Mike Turner

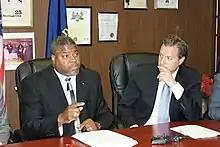
Dayton NAACP president Derrick Foward urges Congressman Turner to support Affordable Care Act and The Voting Rights Amendment Act of 2015.

Turner also started a program called "Rehabarama", which attracted professionals to historic properties in the city. He was reelected in 1997 over Democratic city commissioner Tony Capizzi. In 2001 he lost to then state senator Rhine McLin, 51.6% to 48.4%.